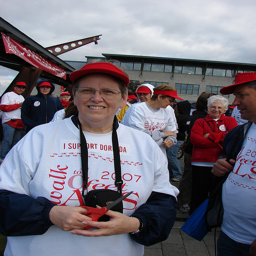
Woman smiles at ribbon cutting ceremony for charity walk
A woman wearing a red hat and a camera around her neck.
The participants are waiting for the opening ceremony.
A woman smiles while posing before a crowd of people.
a GROUP OF PEOPLE WITH RED AND WHITE ON SMILING